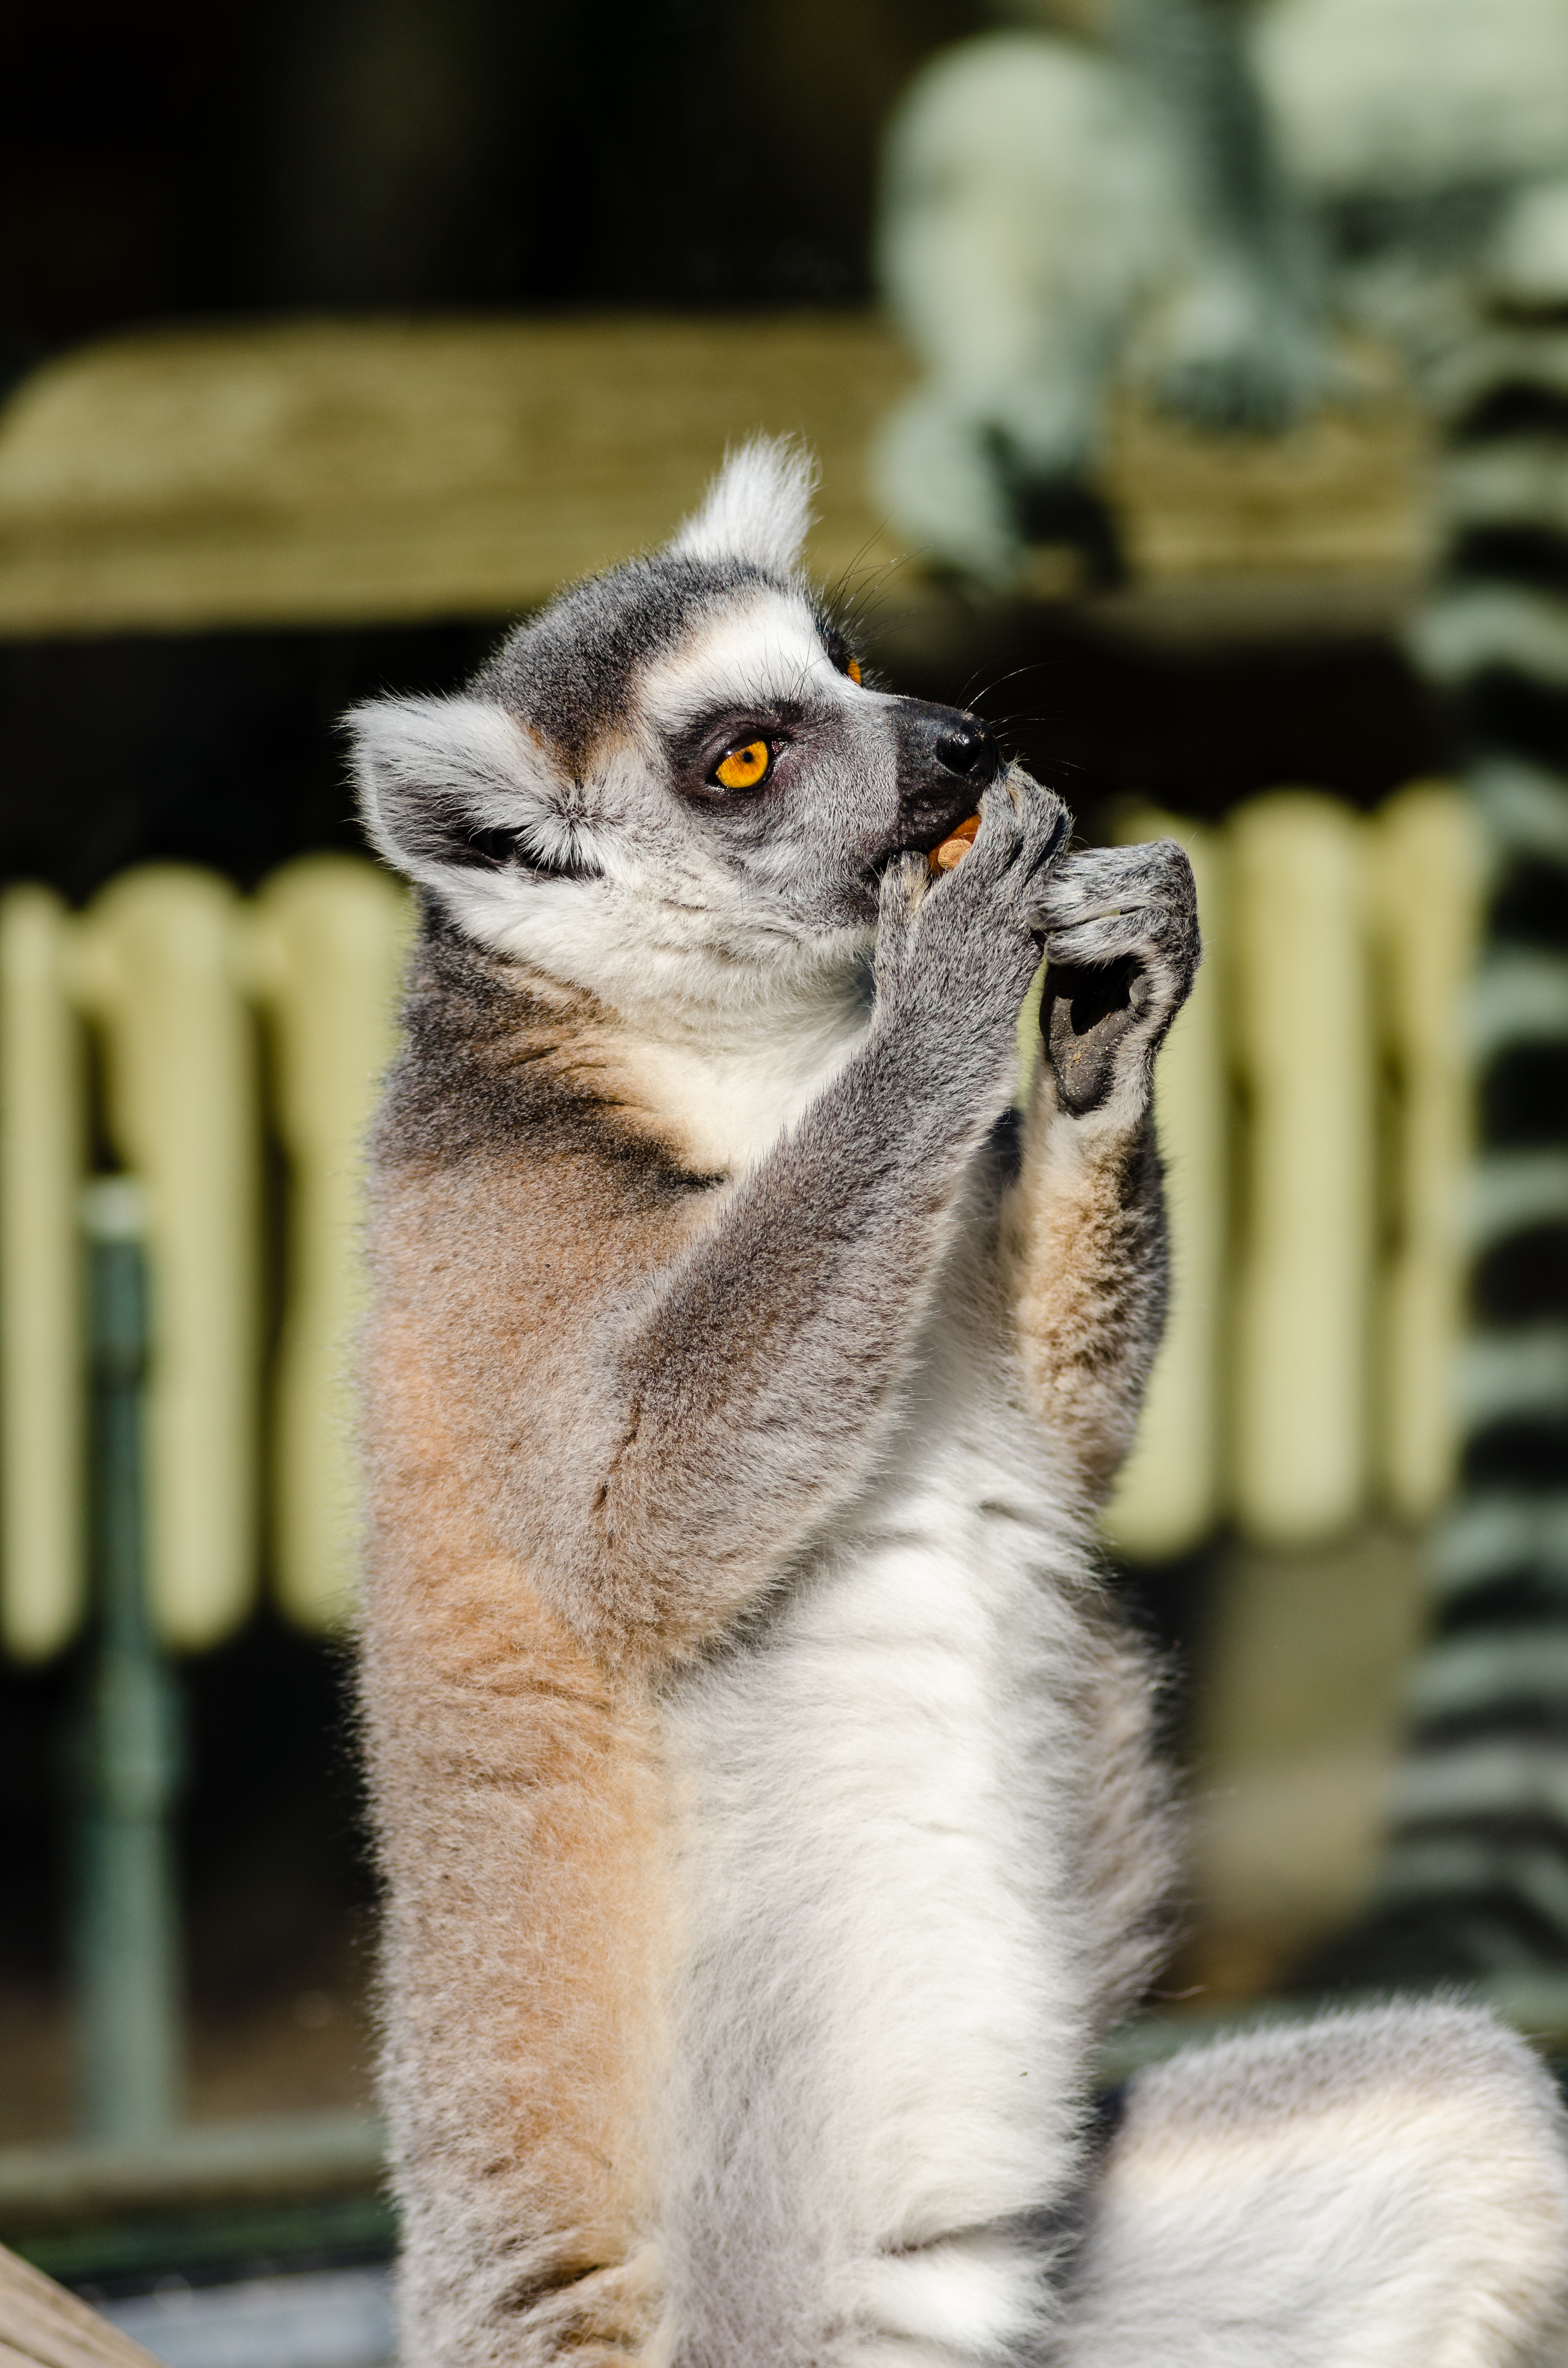
tree, bokeh, ring, feet, animal, cute, wildlife, zoo, fur, mammal, nikon, fauna, primate, close up, eyes, hands, animals, madagascar, vertebrate, tier, fell, augen, baum, adorable, lemur, d7000, niedlich, tailed, catta, katta, tierpart, madagaskar, fuse, gr n, s s, h nde